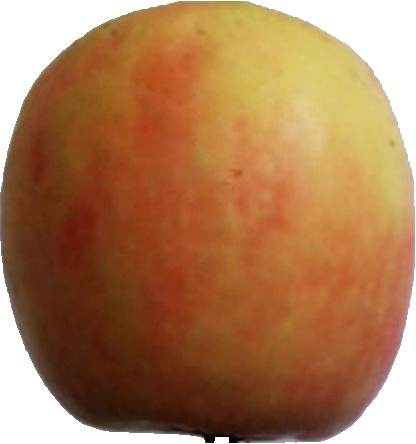
Label: apple_pink_lady_1